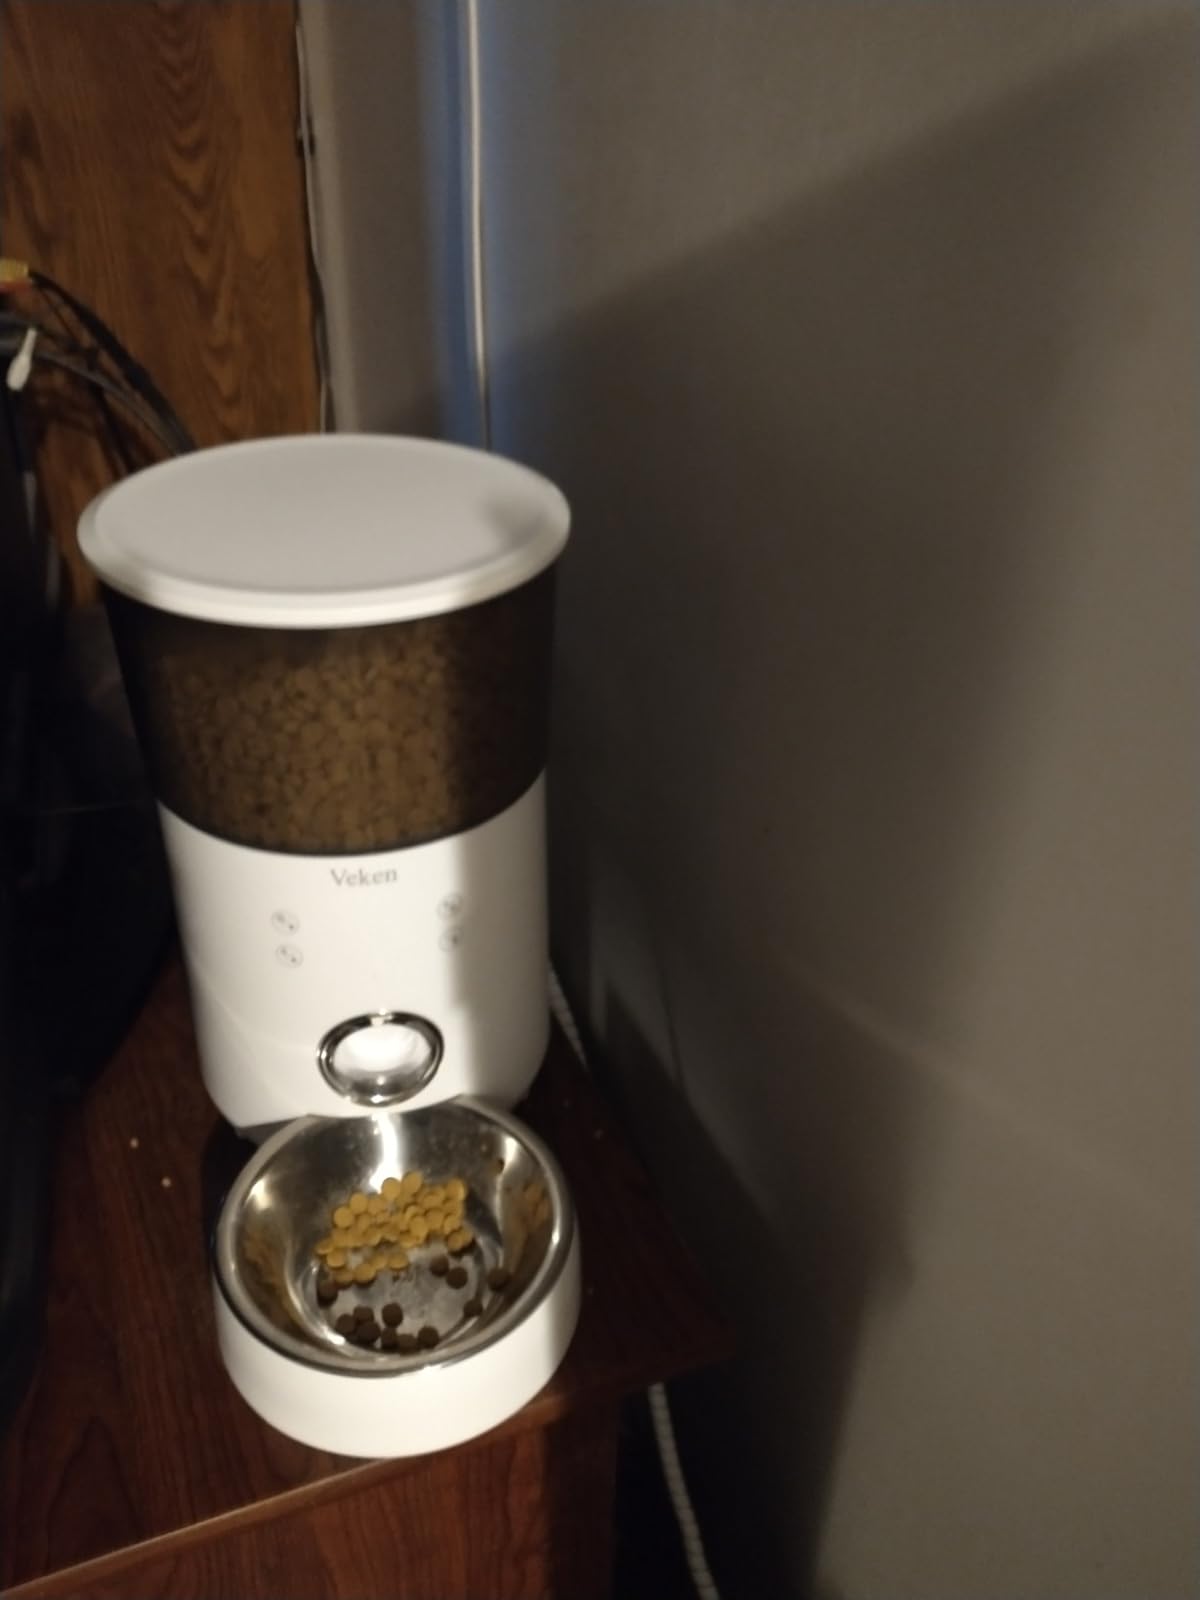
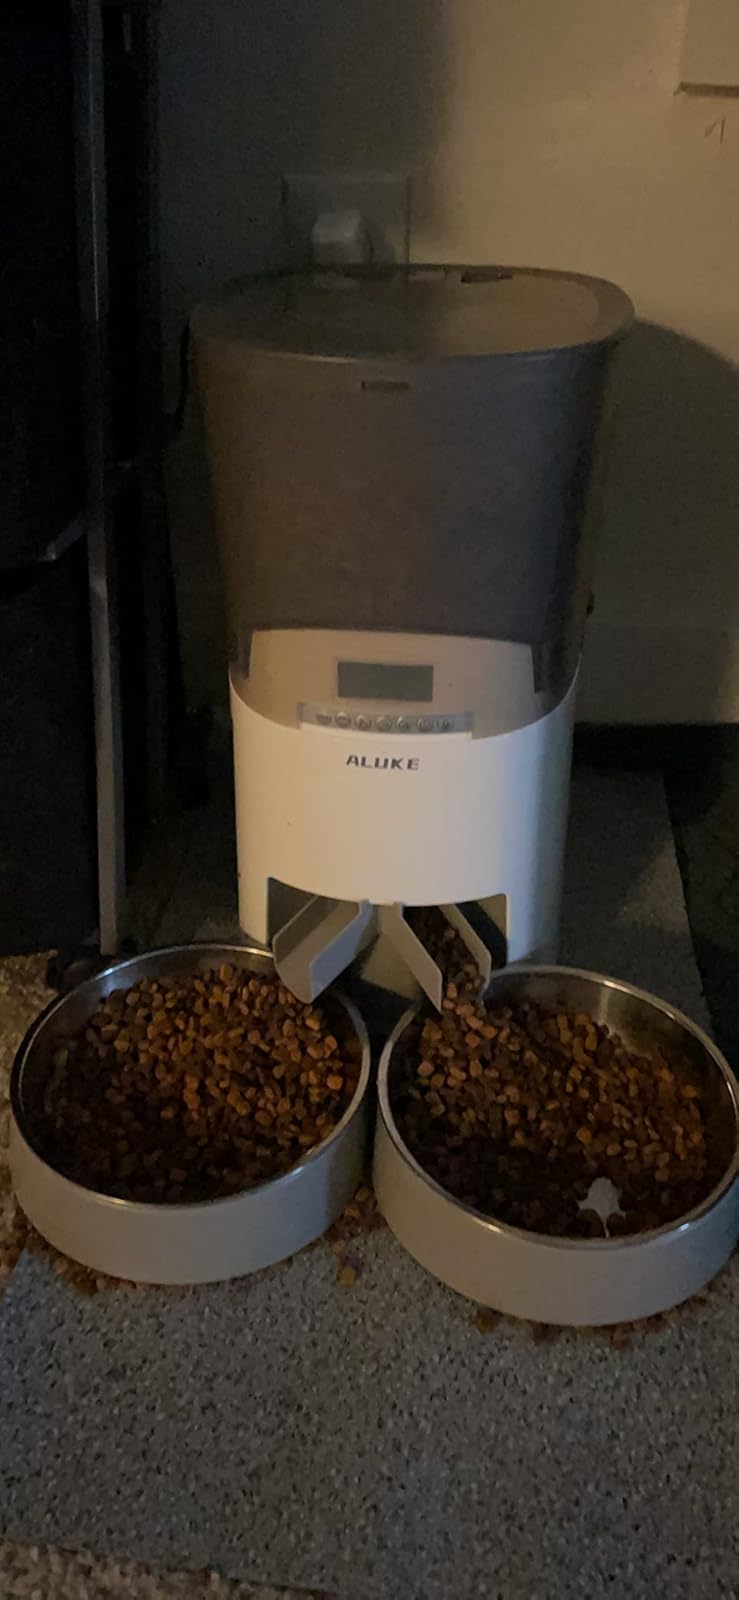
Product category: items_feeder
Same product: no